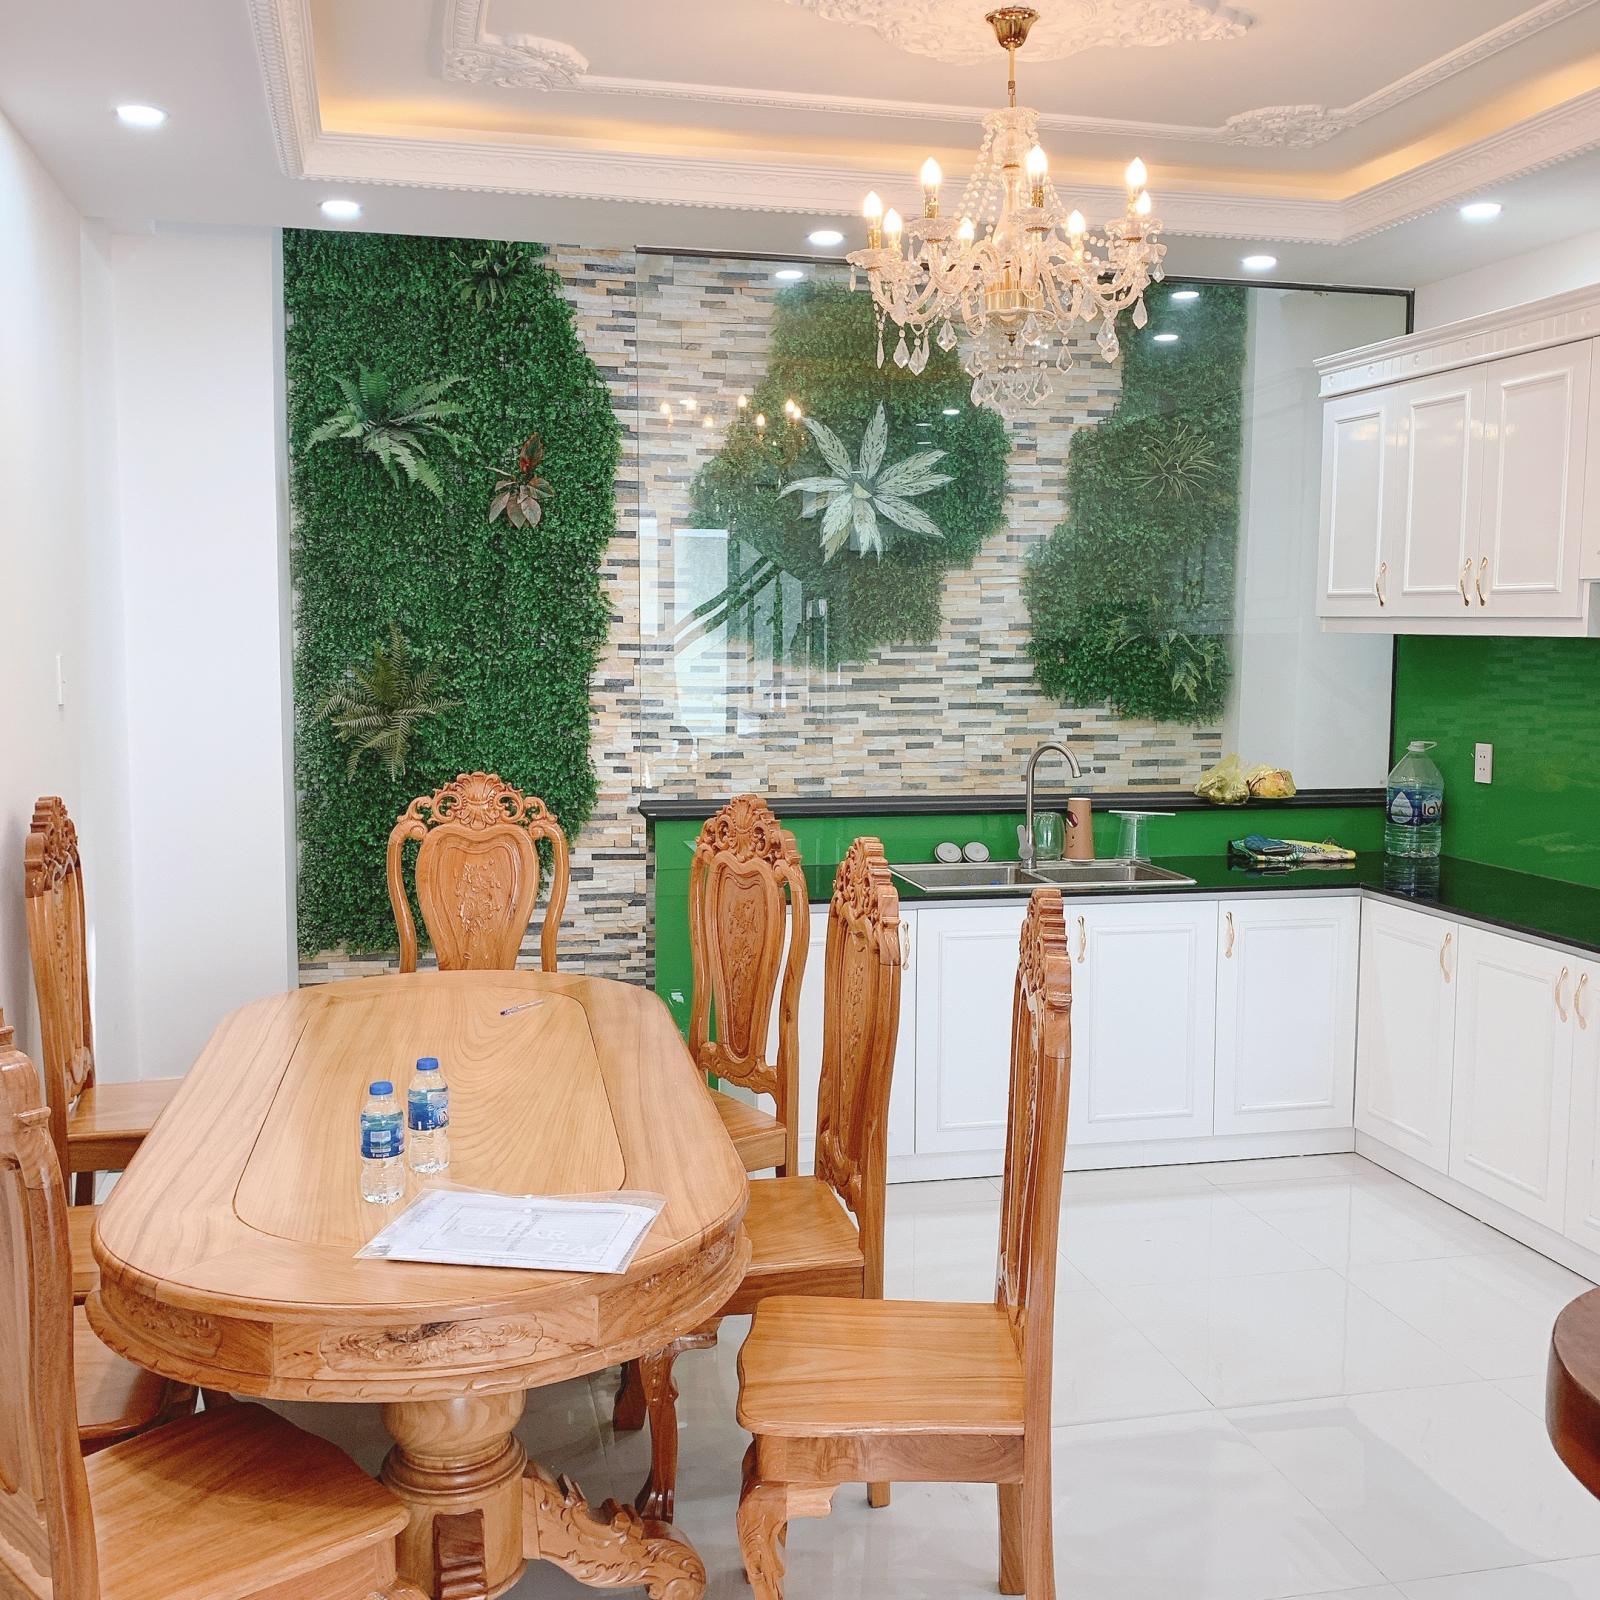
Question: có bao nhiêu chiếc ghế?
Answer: có tám chiếc ghế